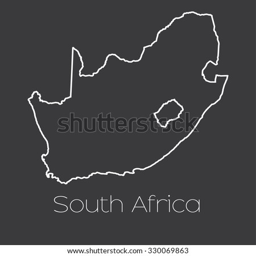
a map of the country